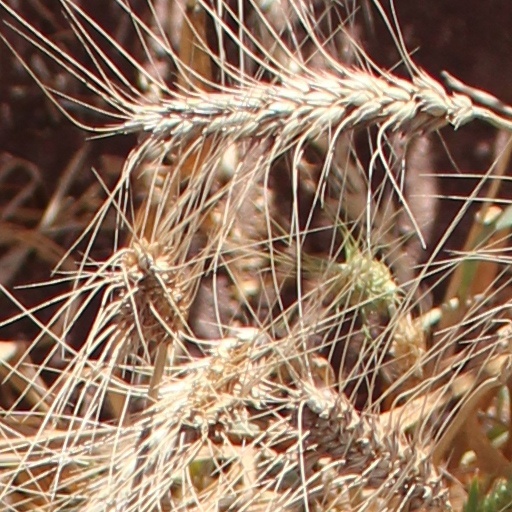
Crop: wheat